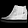
Label: Sneaker